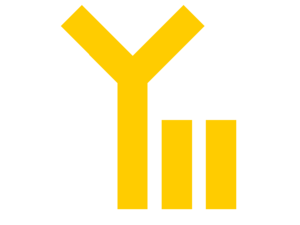
La 9ᵉ Panzerdivision était une division blindée de la Wehrmacht durant la Seconde Guerre mondiale. Elle a été créée le 3 janvier 1940.
Le comte August von Kageneck, né le 31 août 1922 à Lieser en Rhénanie et mort le 13 décembre 2004 à Bad Oldesloe dans la région de Lübeck, est un journaliste et écrivain allemand. Au cours de la Seconde Guerre mondiale, il a été officier de panzers puis instructeur dans une école de blindés.